Yitzhak Shamir Road

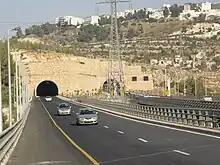
Entrance to the tunnel on the road in Emeq HaArazim

The potential route of the road was first determined in the , where it was designated as "Route 9." The eastern part of Highway 9, between Yigal Yadin and the , was paved in the 1980s and opened in January 1987. In 1990, it was decided to go forward with construction of the western part of the road, to better link tavel from Ramot and East Gate to Northern Jerusalem, and to ease traffic in the entrance to the city. However, the final plan was only approvied in 1999, after it was decided to dig tunnels along the route of the road under Mount .